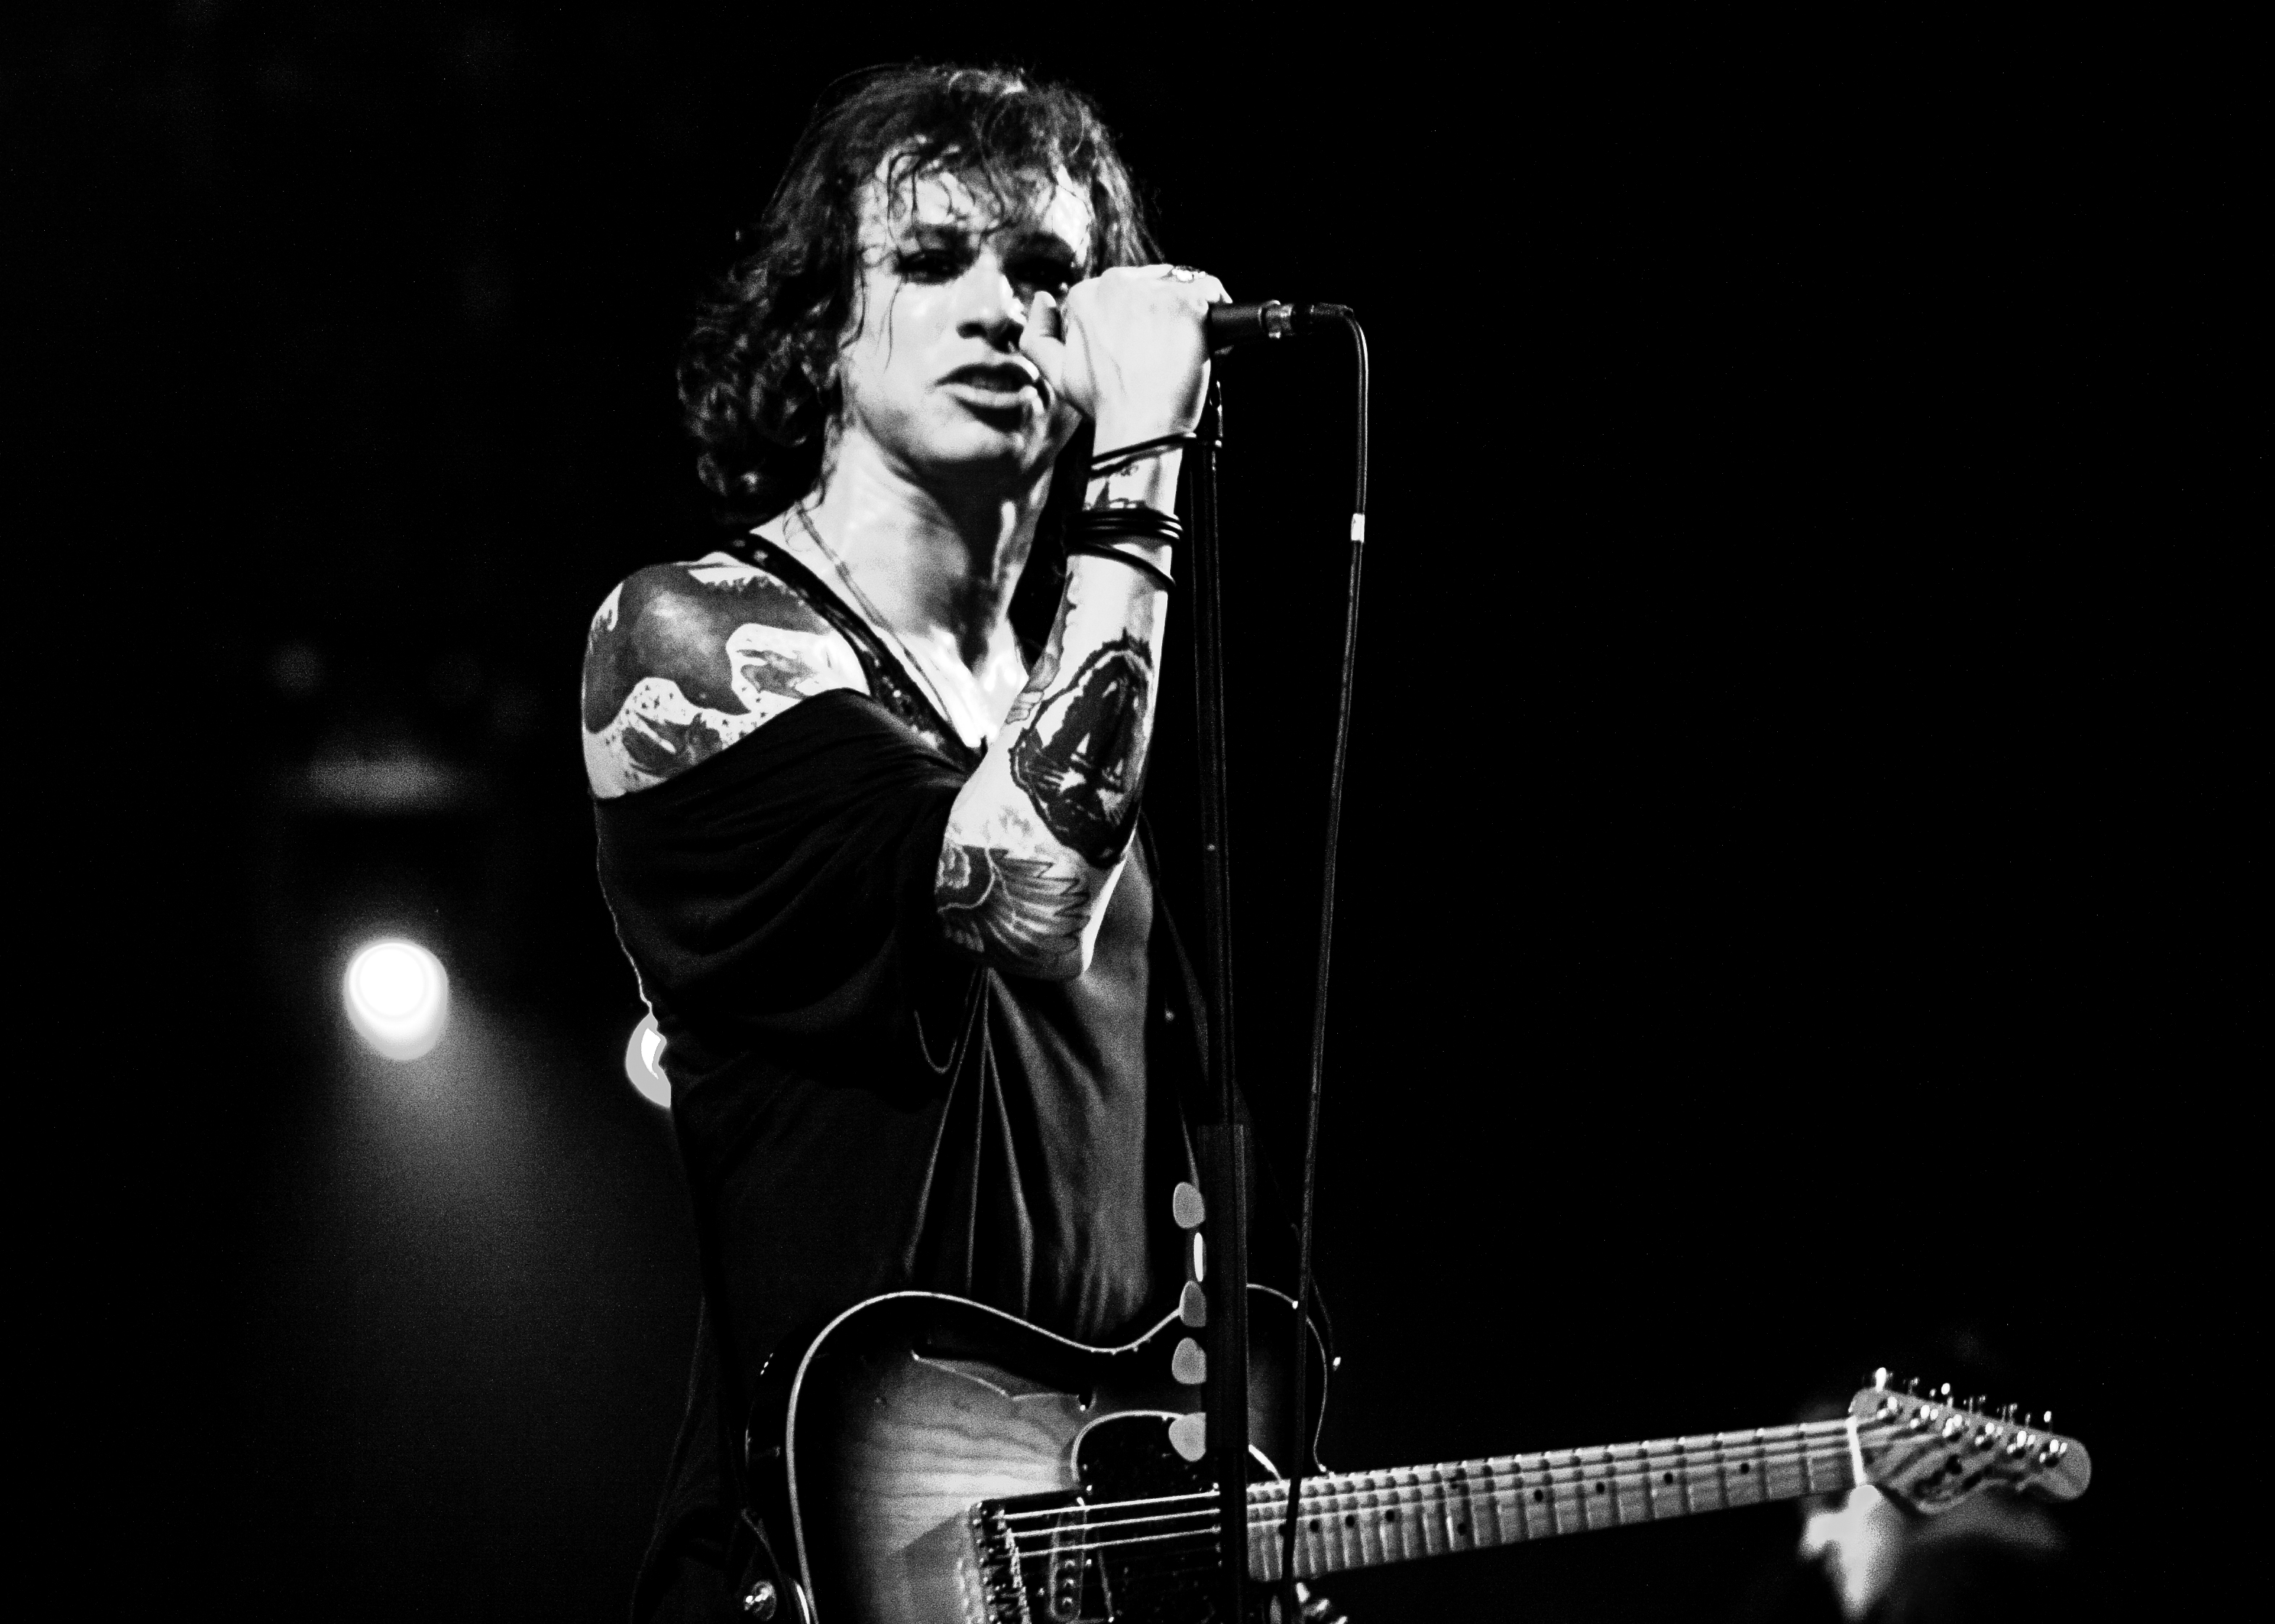
rock, music, black and white, guitar, concert, singer, band, live, canon, musician, monochrome, festival, 40d, stage, 2012, laura, me, against, punk, jane, thomas, gabel, grace, 100mm, dour, performance, bassist, singing, guitarist, drums, drummer, bass guitar, entertainment, performing arts, singer songwriter, rock concert, monochrome photography, string instrument